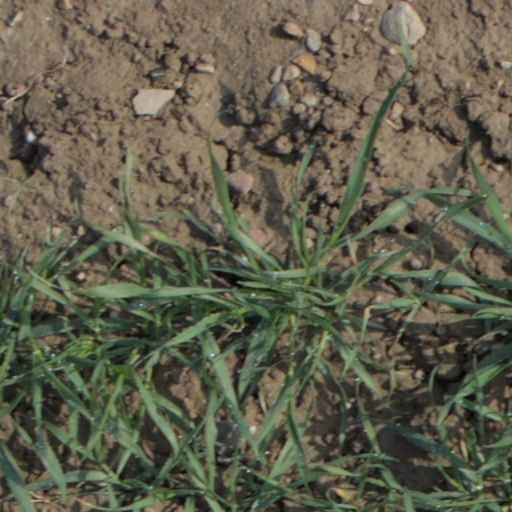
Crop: wheat